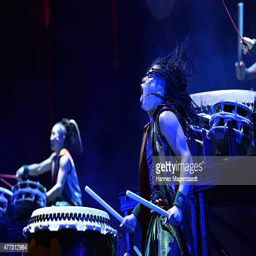
person perform at musical artist